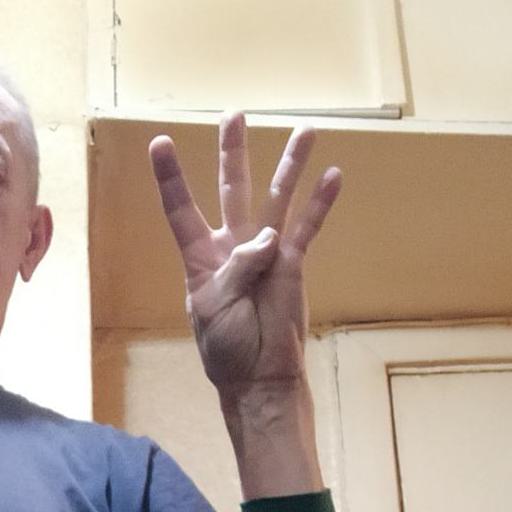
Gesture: four